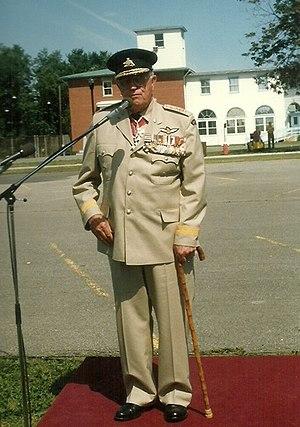
Jean Victor Allard est un militaire canadien. Il fut le premier Canadien français à devenir chef d'état-major de la défense, la plus haute position des Forces armées canadiennes, à partir de 1965. Il occupait d'ailleurs ce poste lors de l'unification des Forces armées canadiennes en 1968. Il fut également le premier Canadien français à atteindre le grade de général.